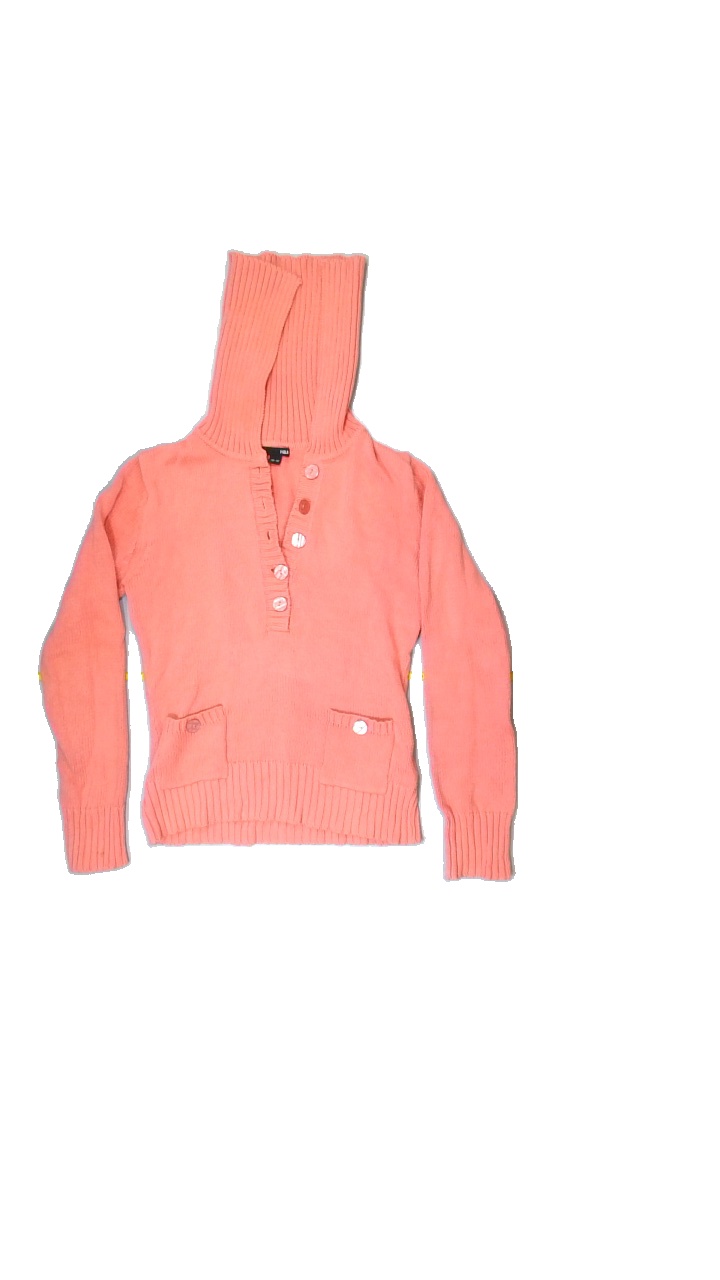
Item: Sweater (Ladies)
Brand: H&m
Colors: Pink
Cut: Regular, V-collar
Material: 100%cotton
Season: Spring
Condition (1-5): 2
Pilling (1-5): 4
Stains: Major
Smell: Minor
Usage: Export
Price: <50